Alentejo wine

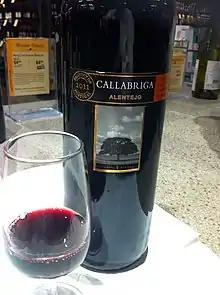
A red wine from the Alentejo that is a blend of several Portuguese grape varieties including Argones (Tinta Roriz/Tempranillo), Alicante Bouschet and Alfrocheiro.

Alentejo ("Vinho do Alentejo", Alentejo wines) is a Portuguese wine region from the Alentejo region. The entire region is entitled to use the "Vinho Regional" designation Alentejano VR, while some areas are also classified at the higher "Denominação de Origem Controlada" (DOC) level under the designation Alentejo DOC. VR is similar to the French "vin de pays" and DOC to the French AOC. In the southern half of Portugal, the Alentejo region covers about a third of the country and is sparsely populated. In 2005, South Oregon University scientist Gregory V. Jones identified Alentejo ("southern Portugal" in his words) as the world's most challenged wine region (out of 27 world wine regions) from a climate change perspective. The region is noted for it vast cork production but has in recent years garnered attention for its table wine production. Some producers of this region still make wine in great pottery vessels, as in Roman times.